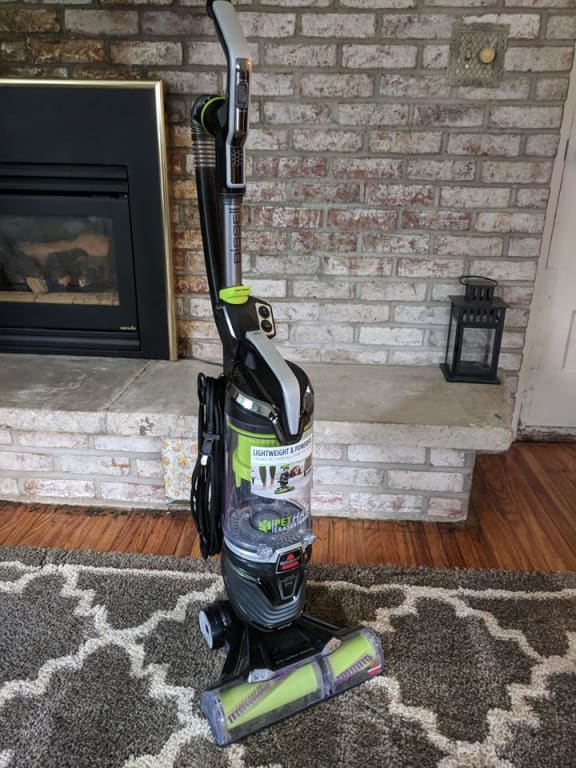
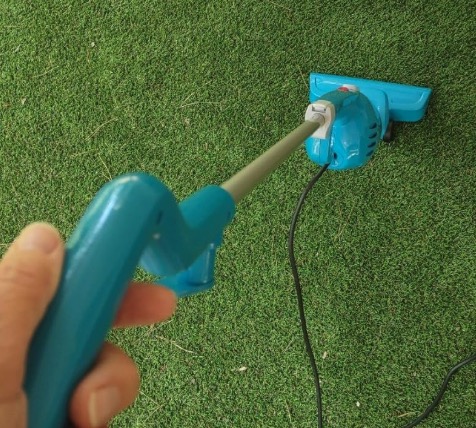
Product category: items_vacuum
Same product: no